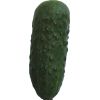
Label: Cucumber 1